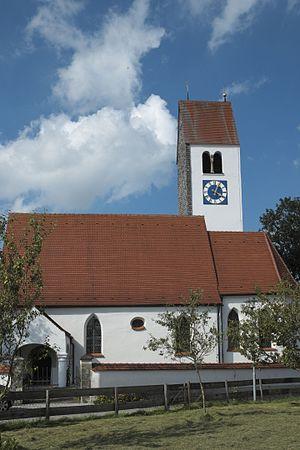
Steingaden est une municipalité d'Allemagne, dans le district de Weilheim-Schongau, en Haute-Bavière, sur la Route romantique.